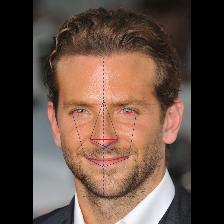
Label: Human